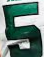
Number: 5